Kenneth Bloomfield

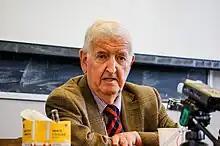
Ken Bloomfield

Sir Kenneth Percy Bloomfield, KCB (15 April 1931 – 30 May 2025) was a Northern Irish civil servant who was Head of the Northern Ireland Civil Service (NICS) and was later a member of the Independent Commission for the Location of Victims' Remains. For a time, he was also Northern Ireland Victims Commissioner.